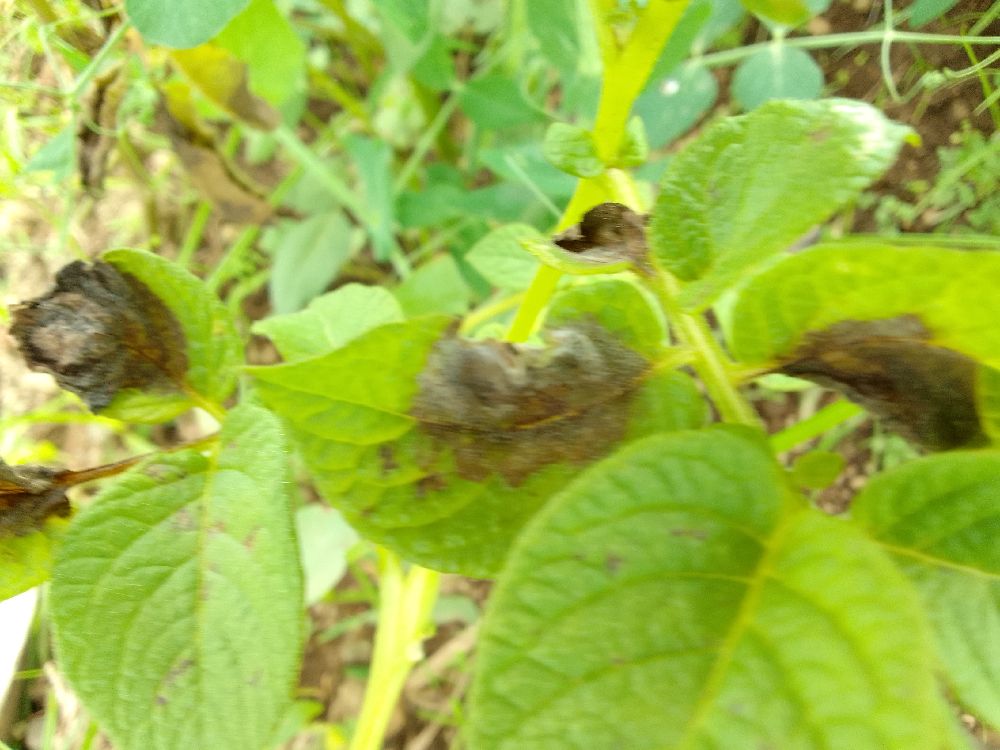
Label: Late blight